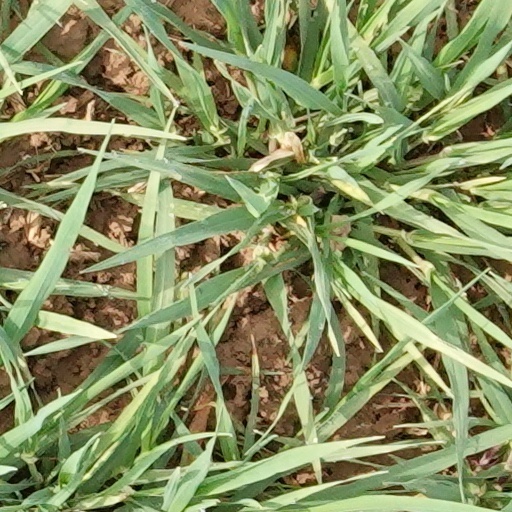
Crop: wheat